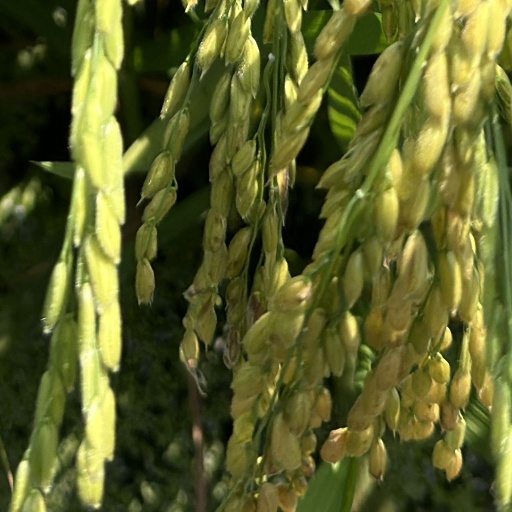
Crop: rice